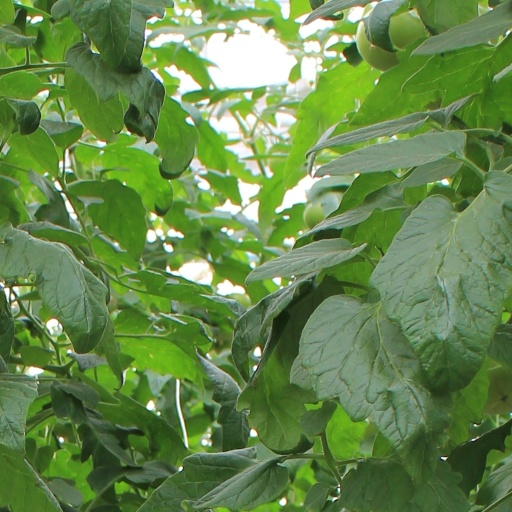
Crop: tomato